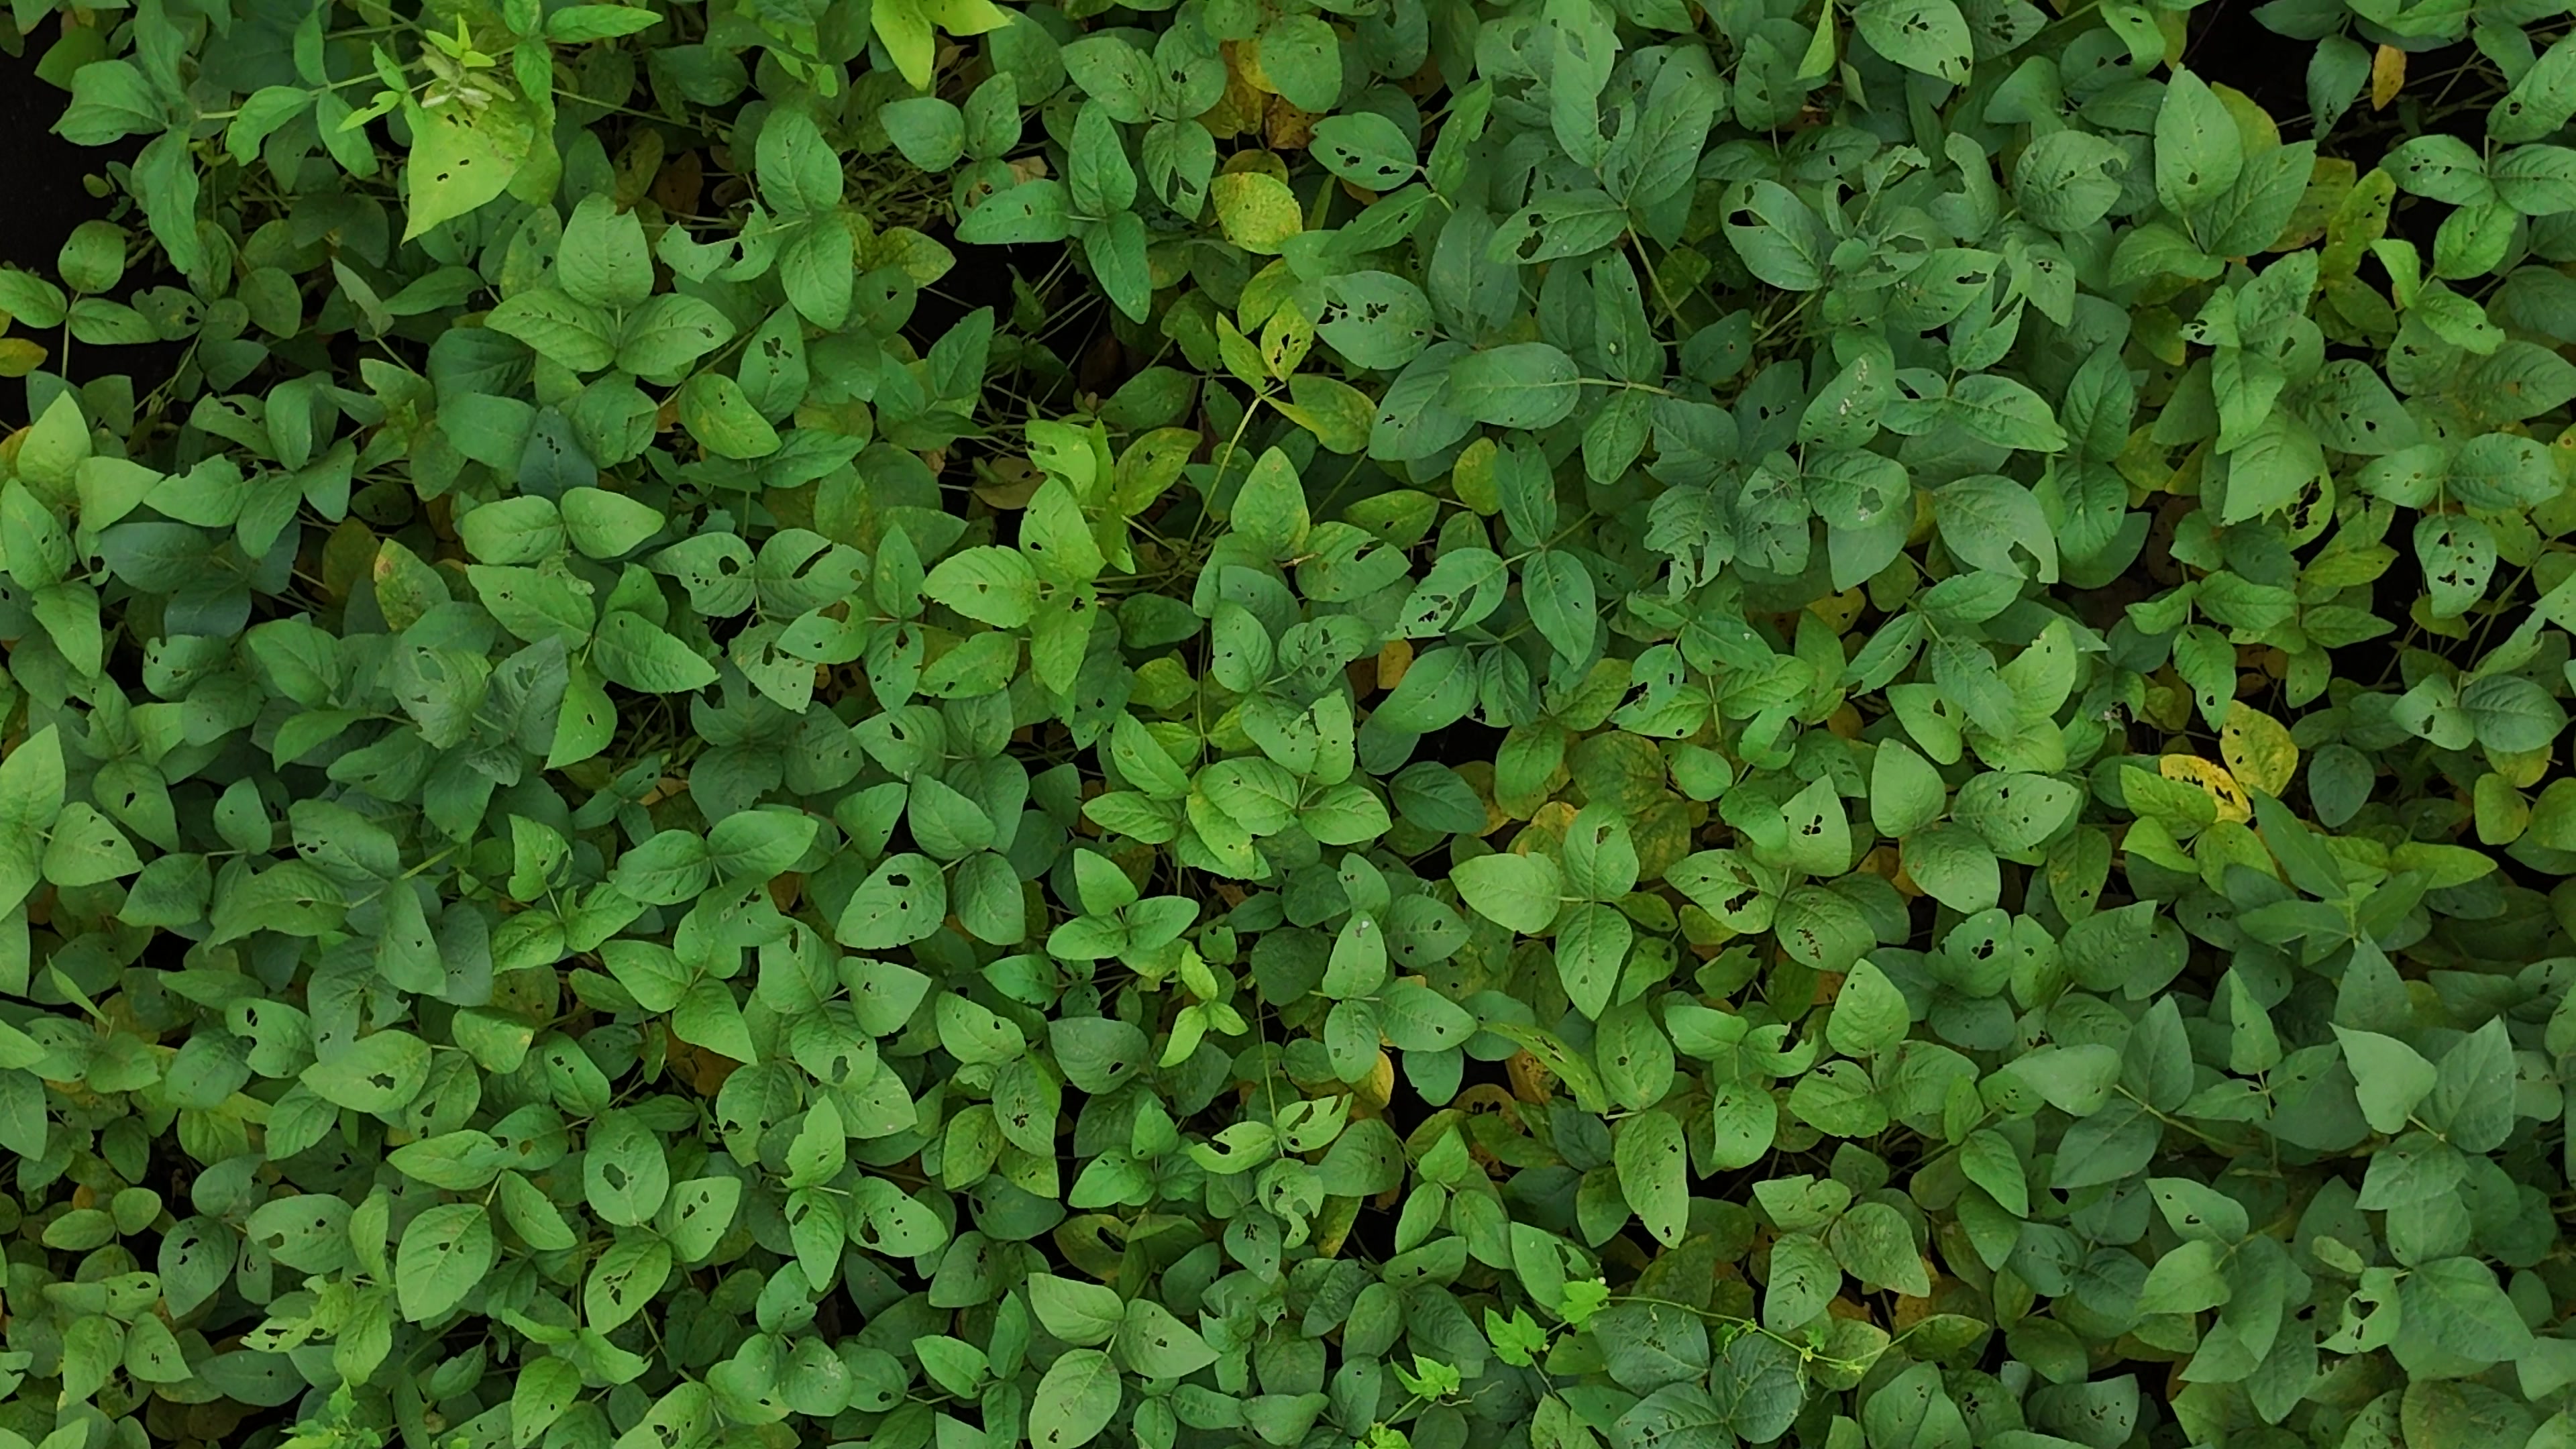
Label: Mosaic